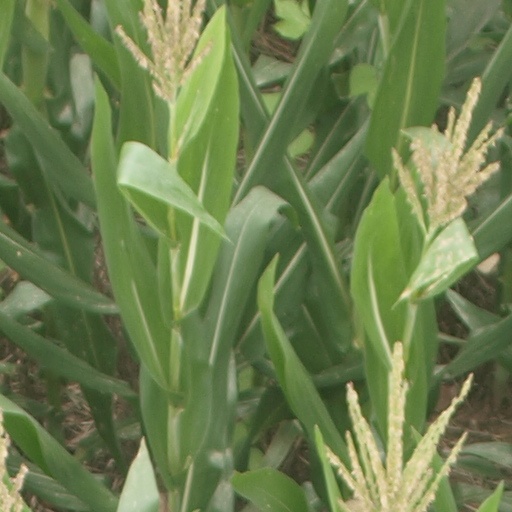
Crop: maize; corn